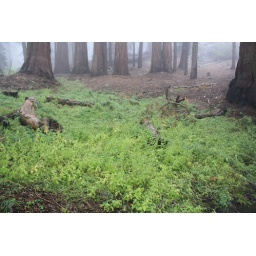
Green vibrates against the gunmetal gray of the sky and moist brown of the earth